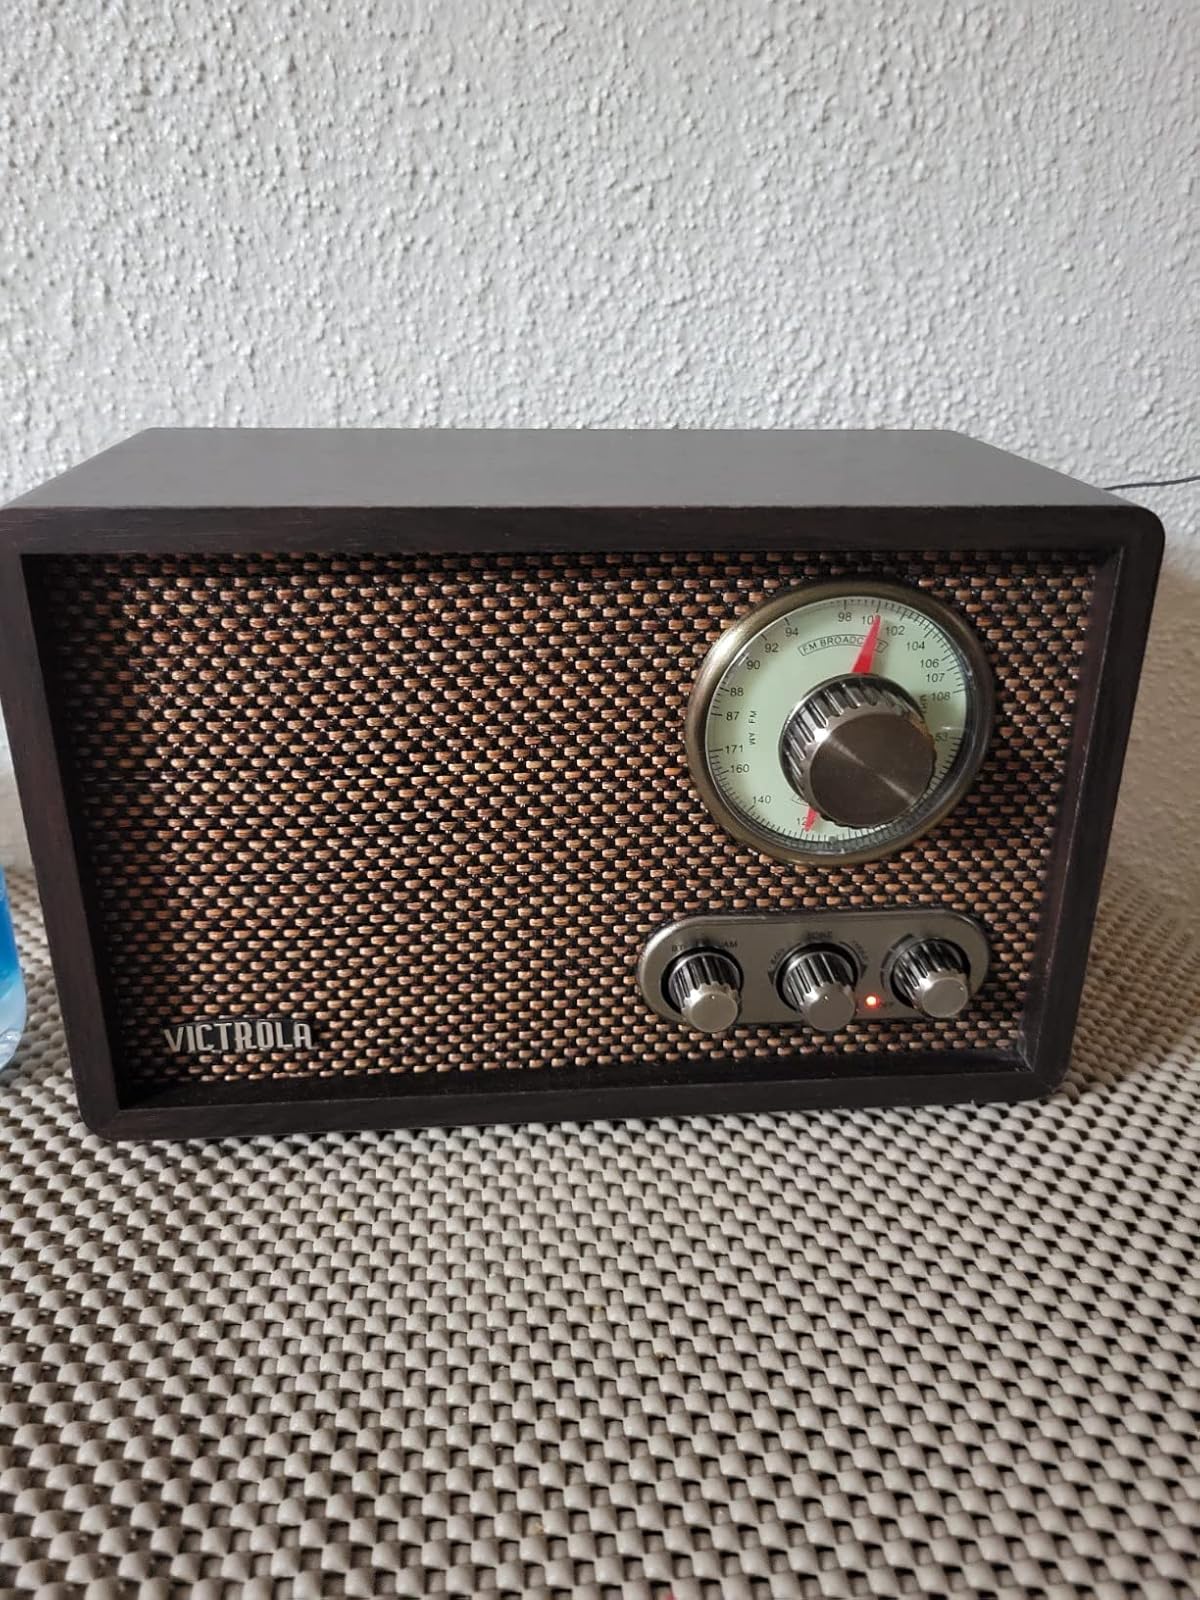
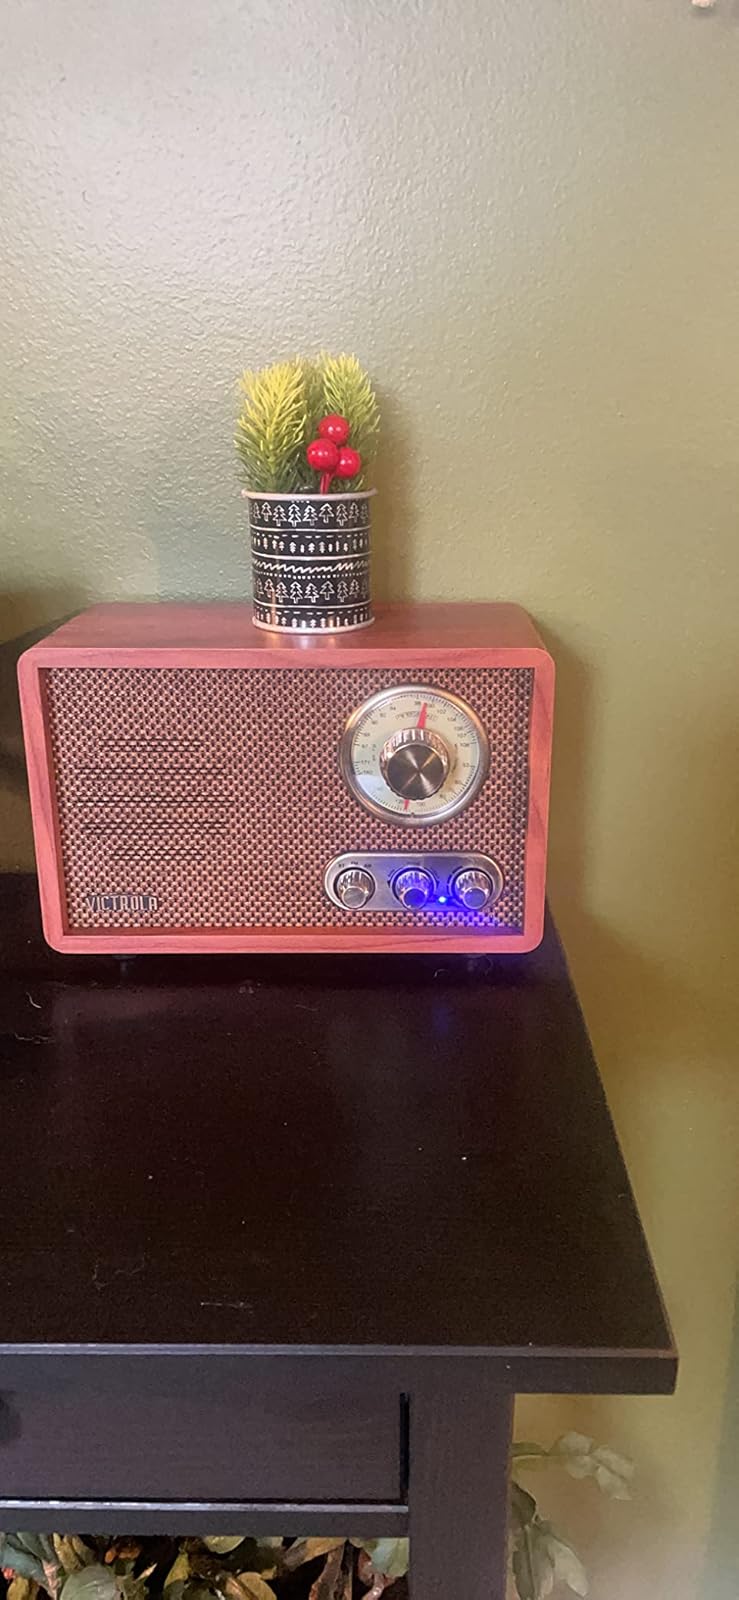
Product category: radio
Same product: no